Heinrich Siedentopf

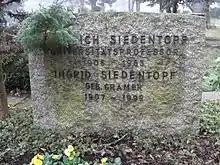
Gravesite of Siedentopf at the Bergfriedhof in Tübingen

Until his early death in 1963, Siedentopf played a key role in the foundation of the European Southern Observatory (ESO) in Chile.